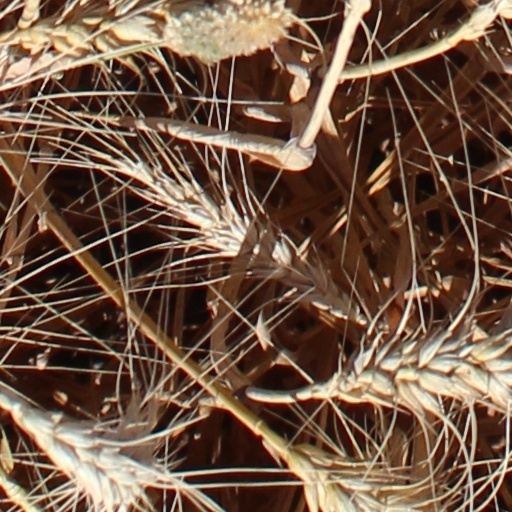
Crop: wheat